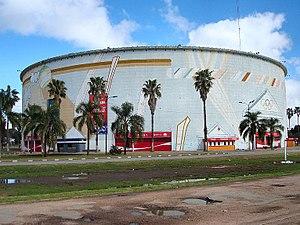
Le championnat d'Amérique du Sud de basket-ball 2003 est la 40ᵉ édition du championnat d'Amérique du Sud de basket-ball. Six équipes nationales participent à la compétition qui se déroule dans la ville de Montevideo en Uruguay du 22 au 27 juillet 2003. Le Brésil remporte son quinzième titre.